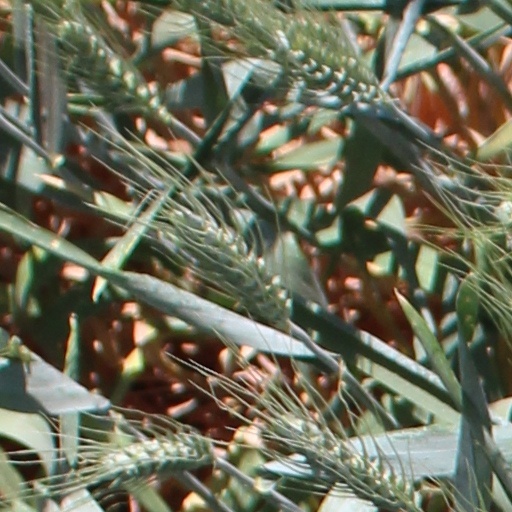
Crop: wheat